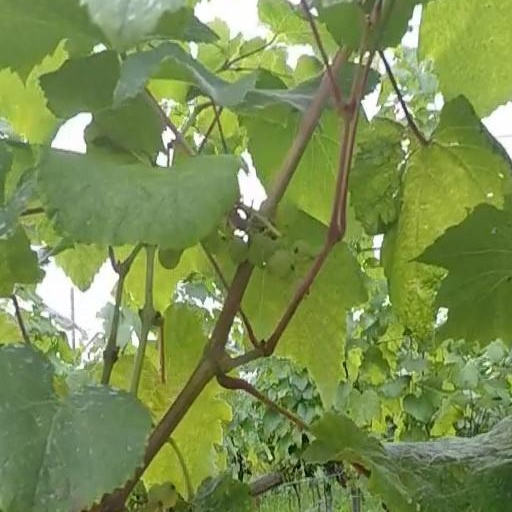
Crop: grape